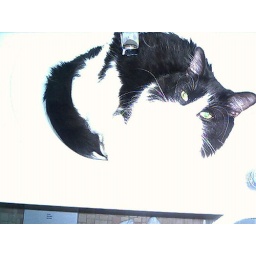
Just chilling in the bathroom sink